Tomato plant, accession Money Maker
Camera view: bottom (45 deg); turntable rotation: 90 degrees
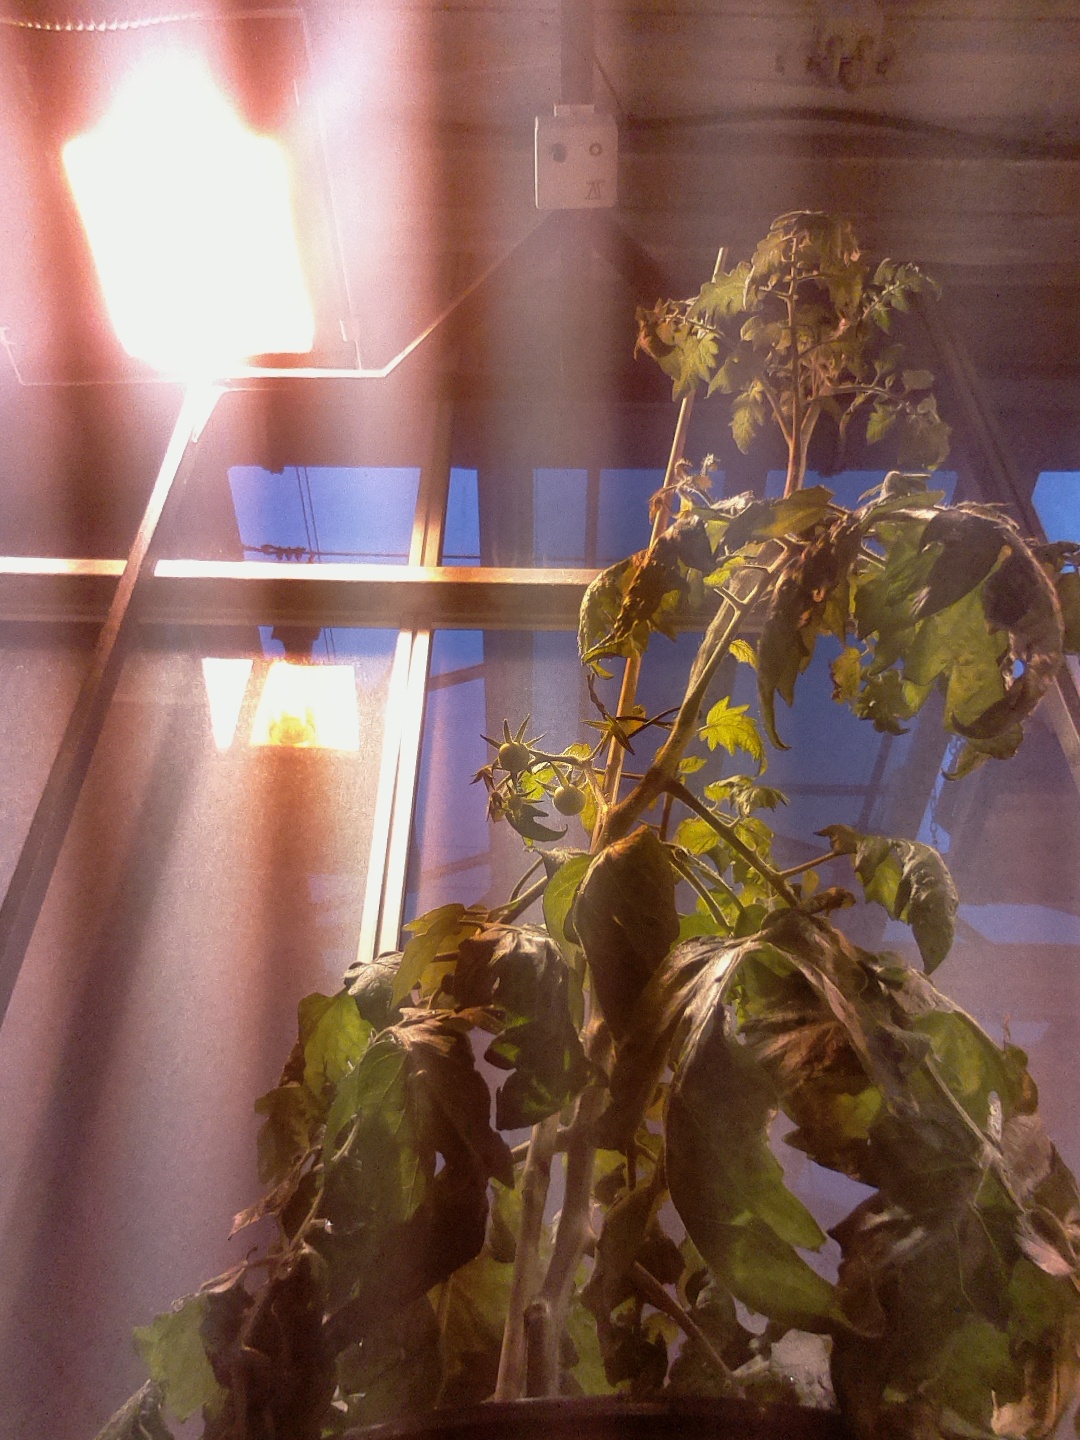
BBCH growth stage 71: 10%-20% of final fruit size